Svetozar Stojanović

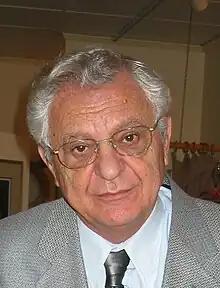
Stojanović in December 2005

Svetozar "Sveta" Stojanović (Serbian Cyrillic: Светозар Стојановић; 18 October 1931 – 7 May 2010) was a Serbian philosopher and political theorist.